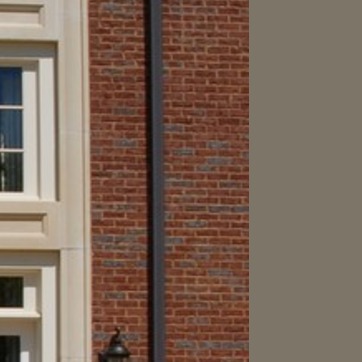
Material: brick